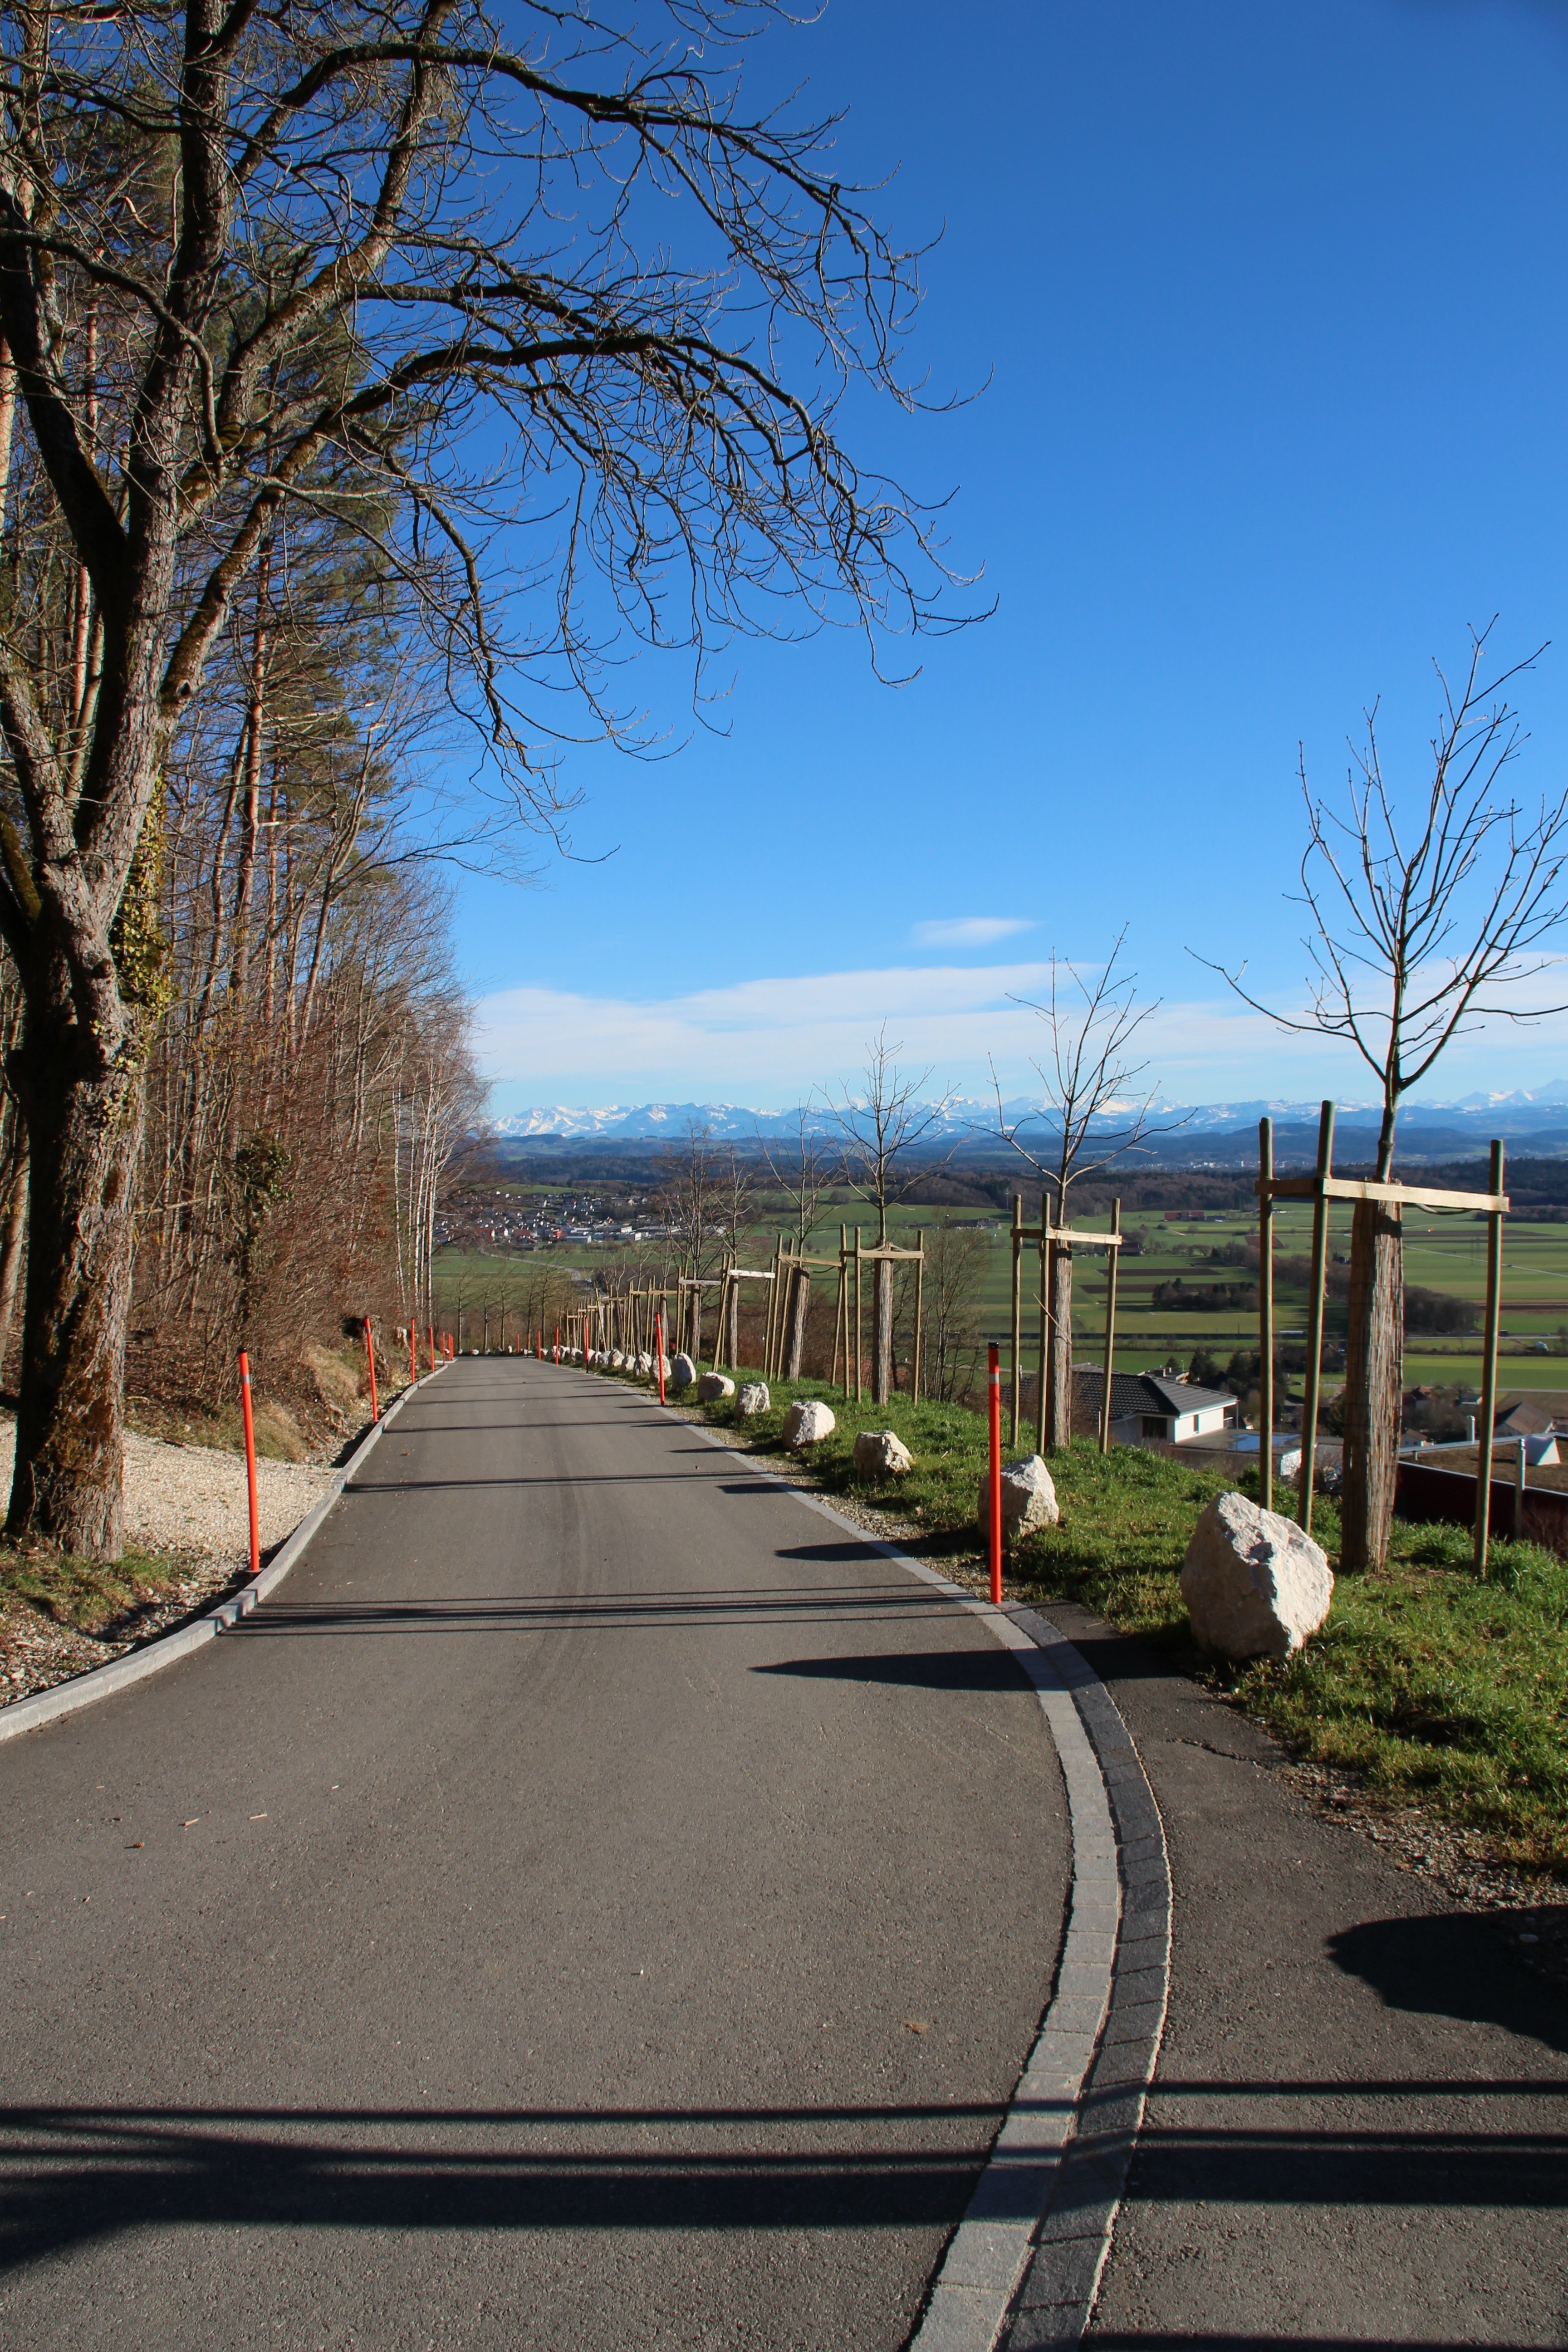
tree, grass, sky, road, street, morning, highway, transport, suburb, vehicle, blue, lane, hills, infrastructure, schweiz, way, switzerland, solothurn, neighbourhood, rural area, road surface, urban area, residential area, woody plant